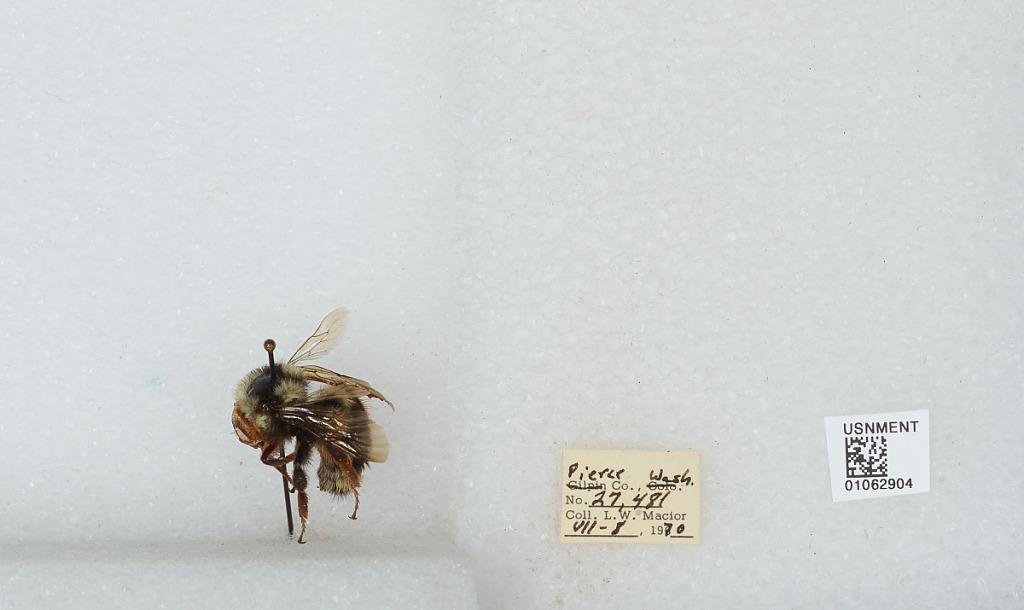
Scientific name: Bombus bifarius nearcticus
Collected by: L. Macior
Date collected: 1970-7-8
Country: United States
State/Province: Washington
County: Pierce
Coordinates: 47.05, -122.12